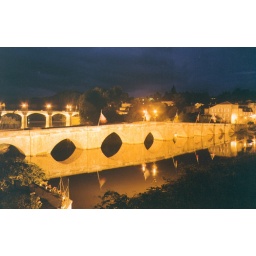
1994 Confolens, Charente. Festival time. XVth Century bridge over the river Vienne.